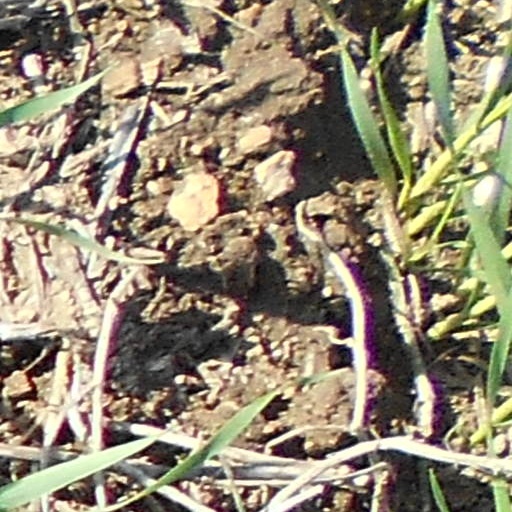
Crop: wheat